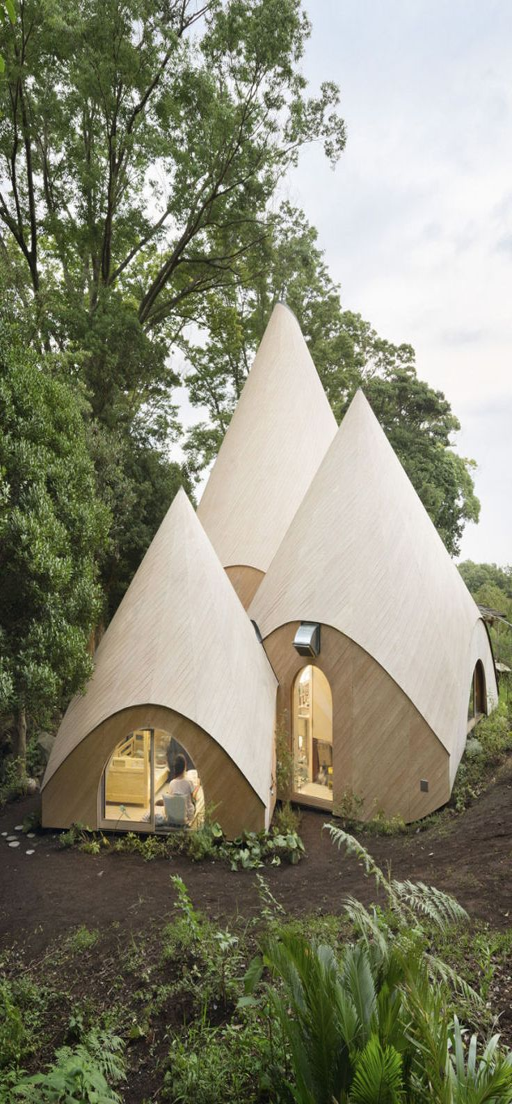
located at the top of a mountain ridge the hut - like structures were built at different heights to bring to mind the surrounding mountains .